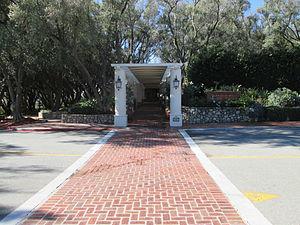
Ceci est la liste des lieux historiques inscrits sur le registre national dans le comté de Los Angeles en Californie.